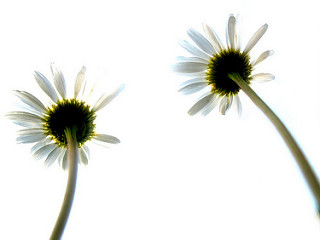
Flower: daisy